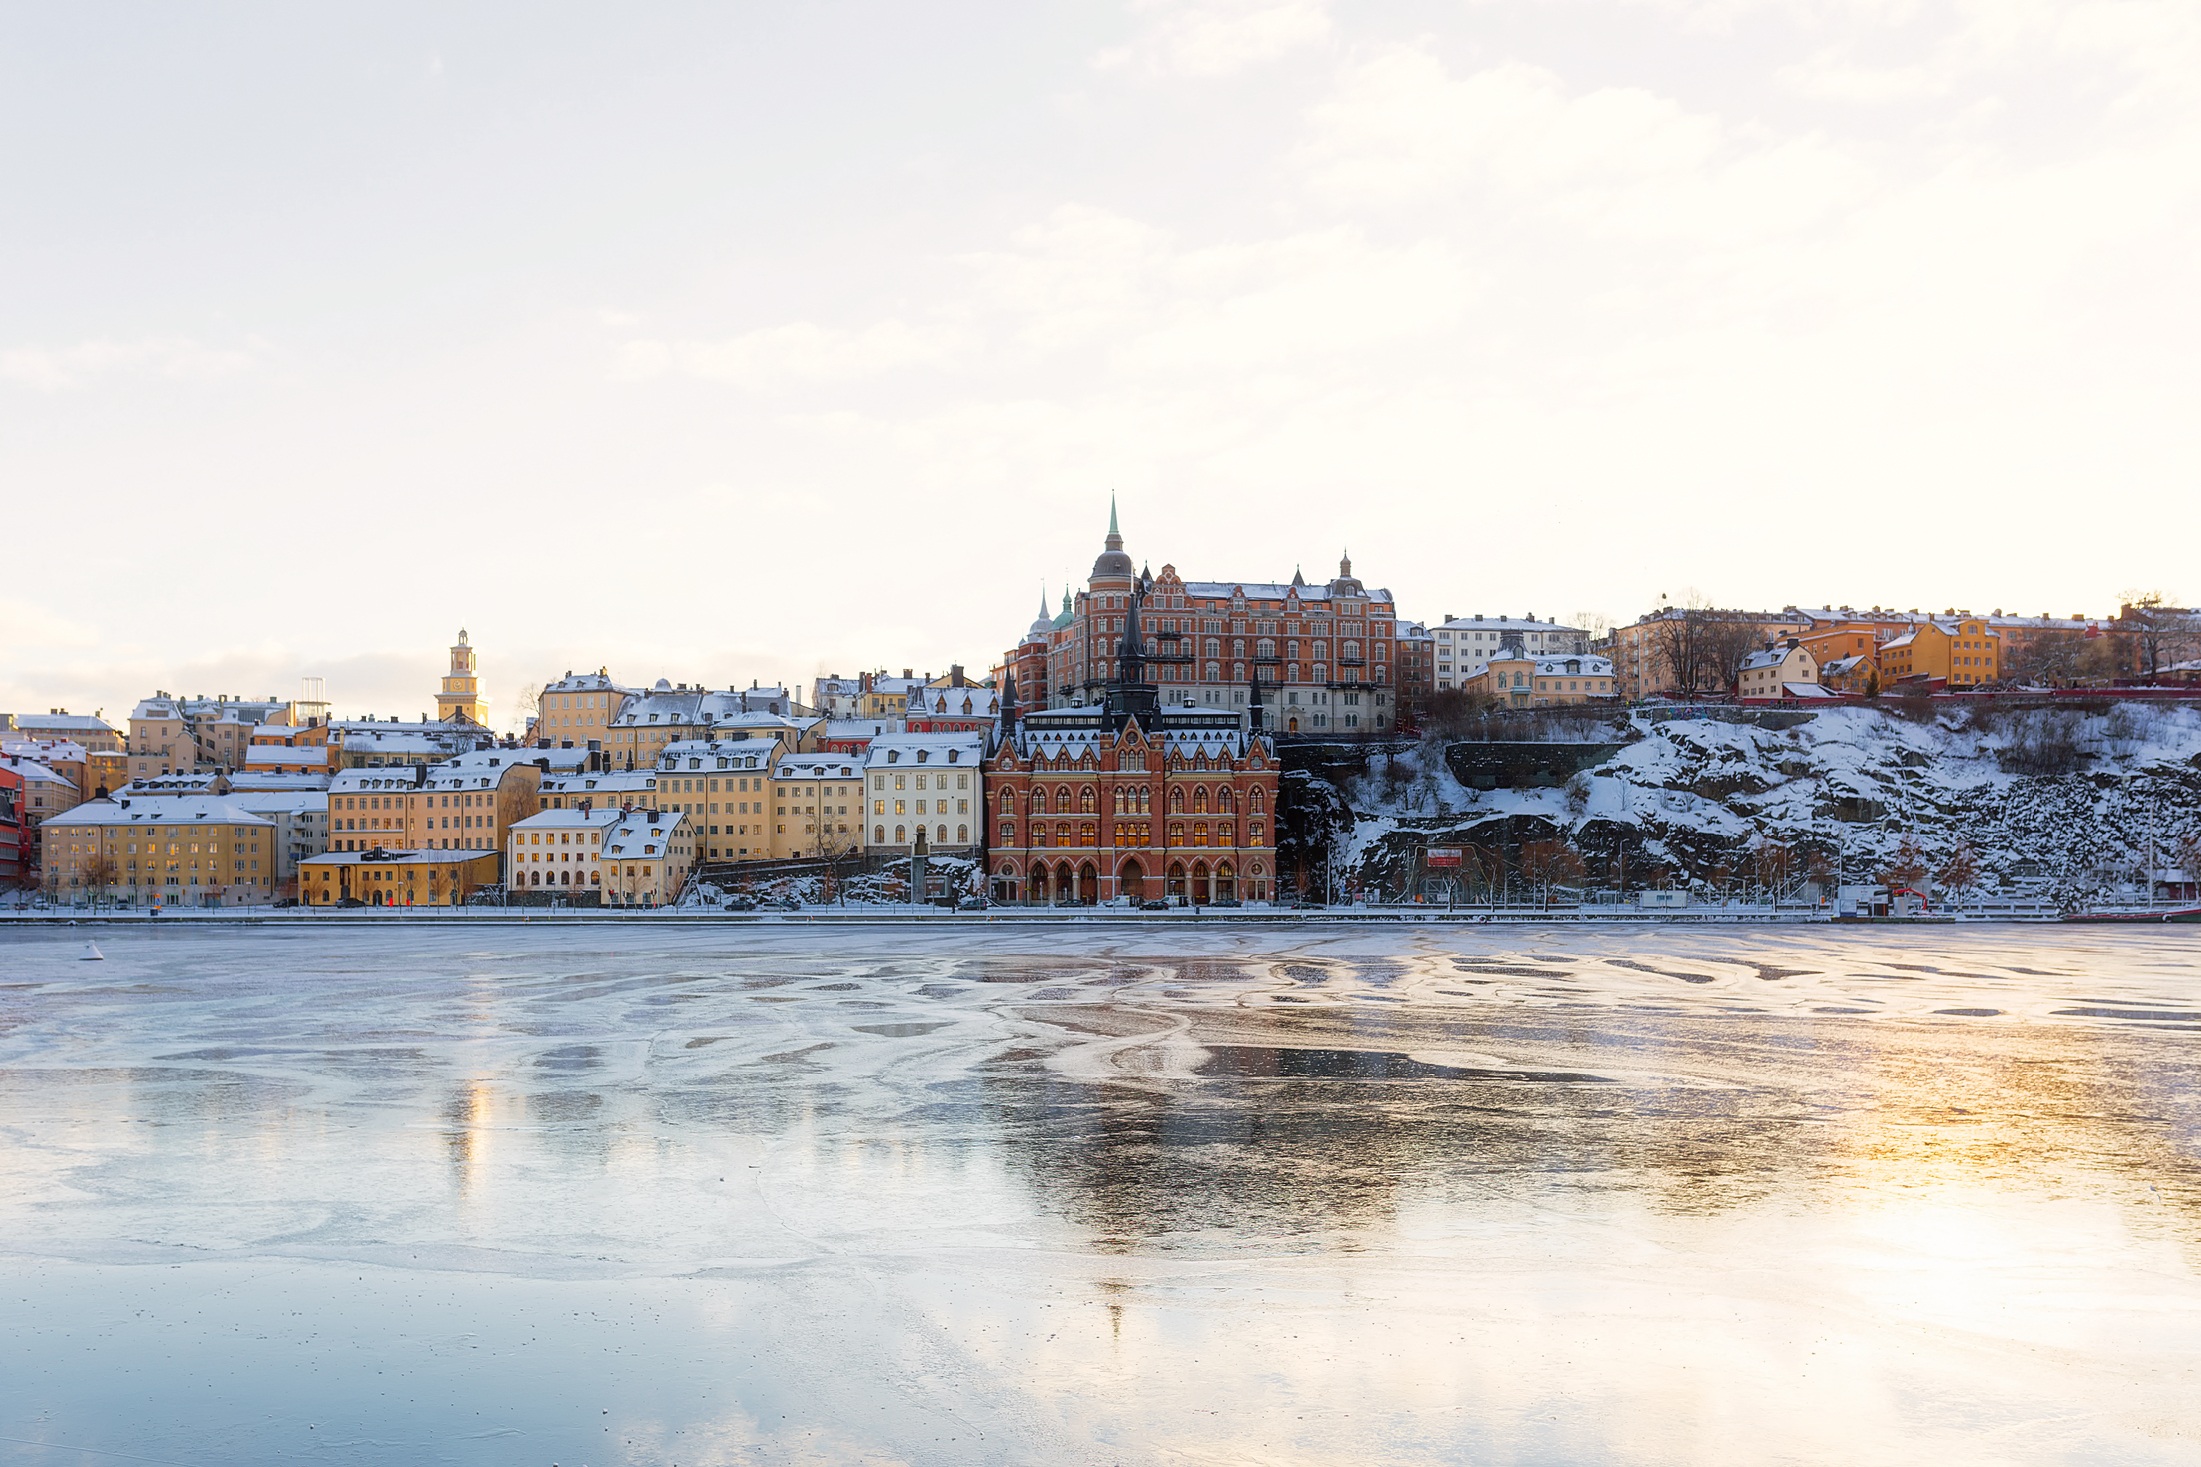
sea, water, snow, cold, winter, architecture, skyline, morning, building, old, city, urban, river, cityscape, panorama, evening, reflection, landmark, frozen, waterfront, tourism, season, hdr, sweden, stockholm